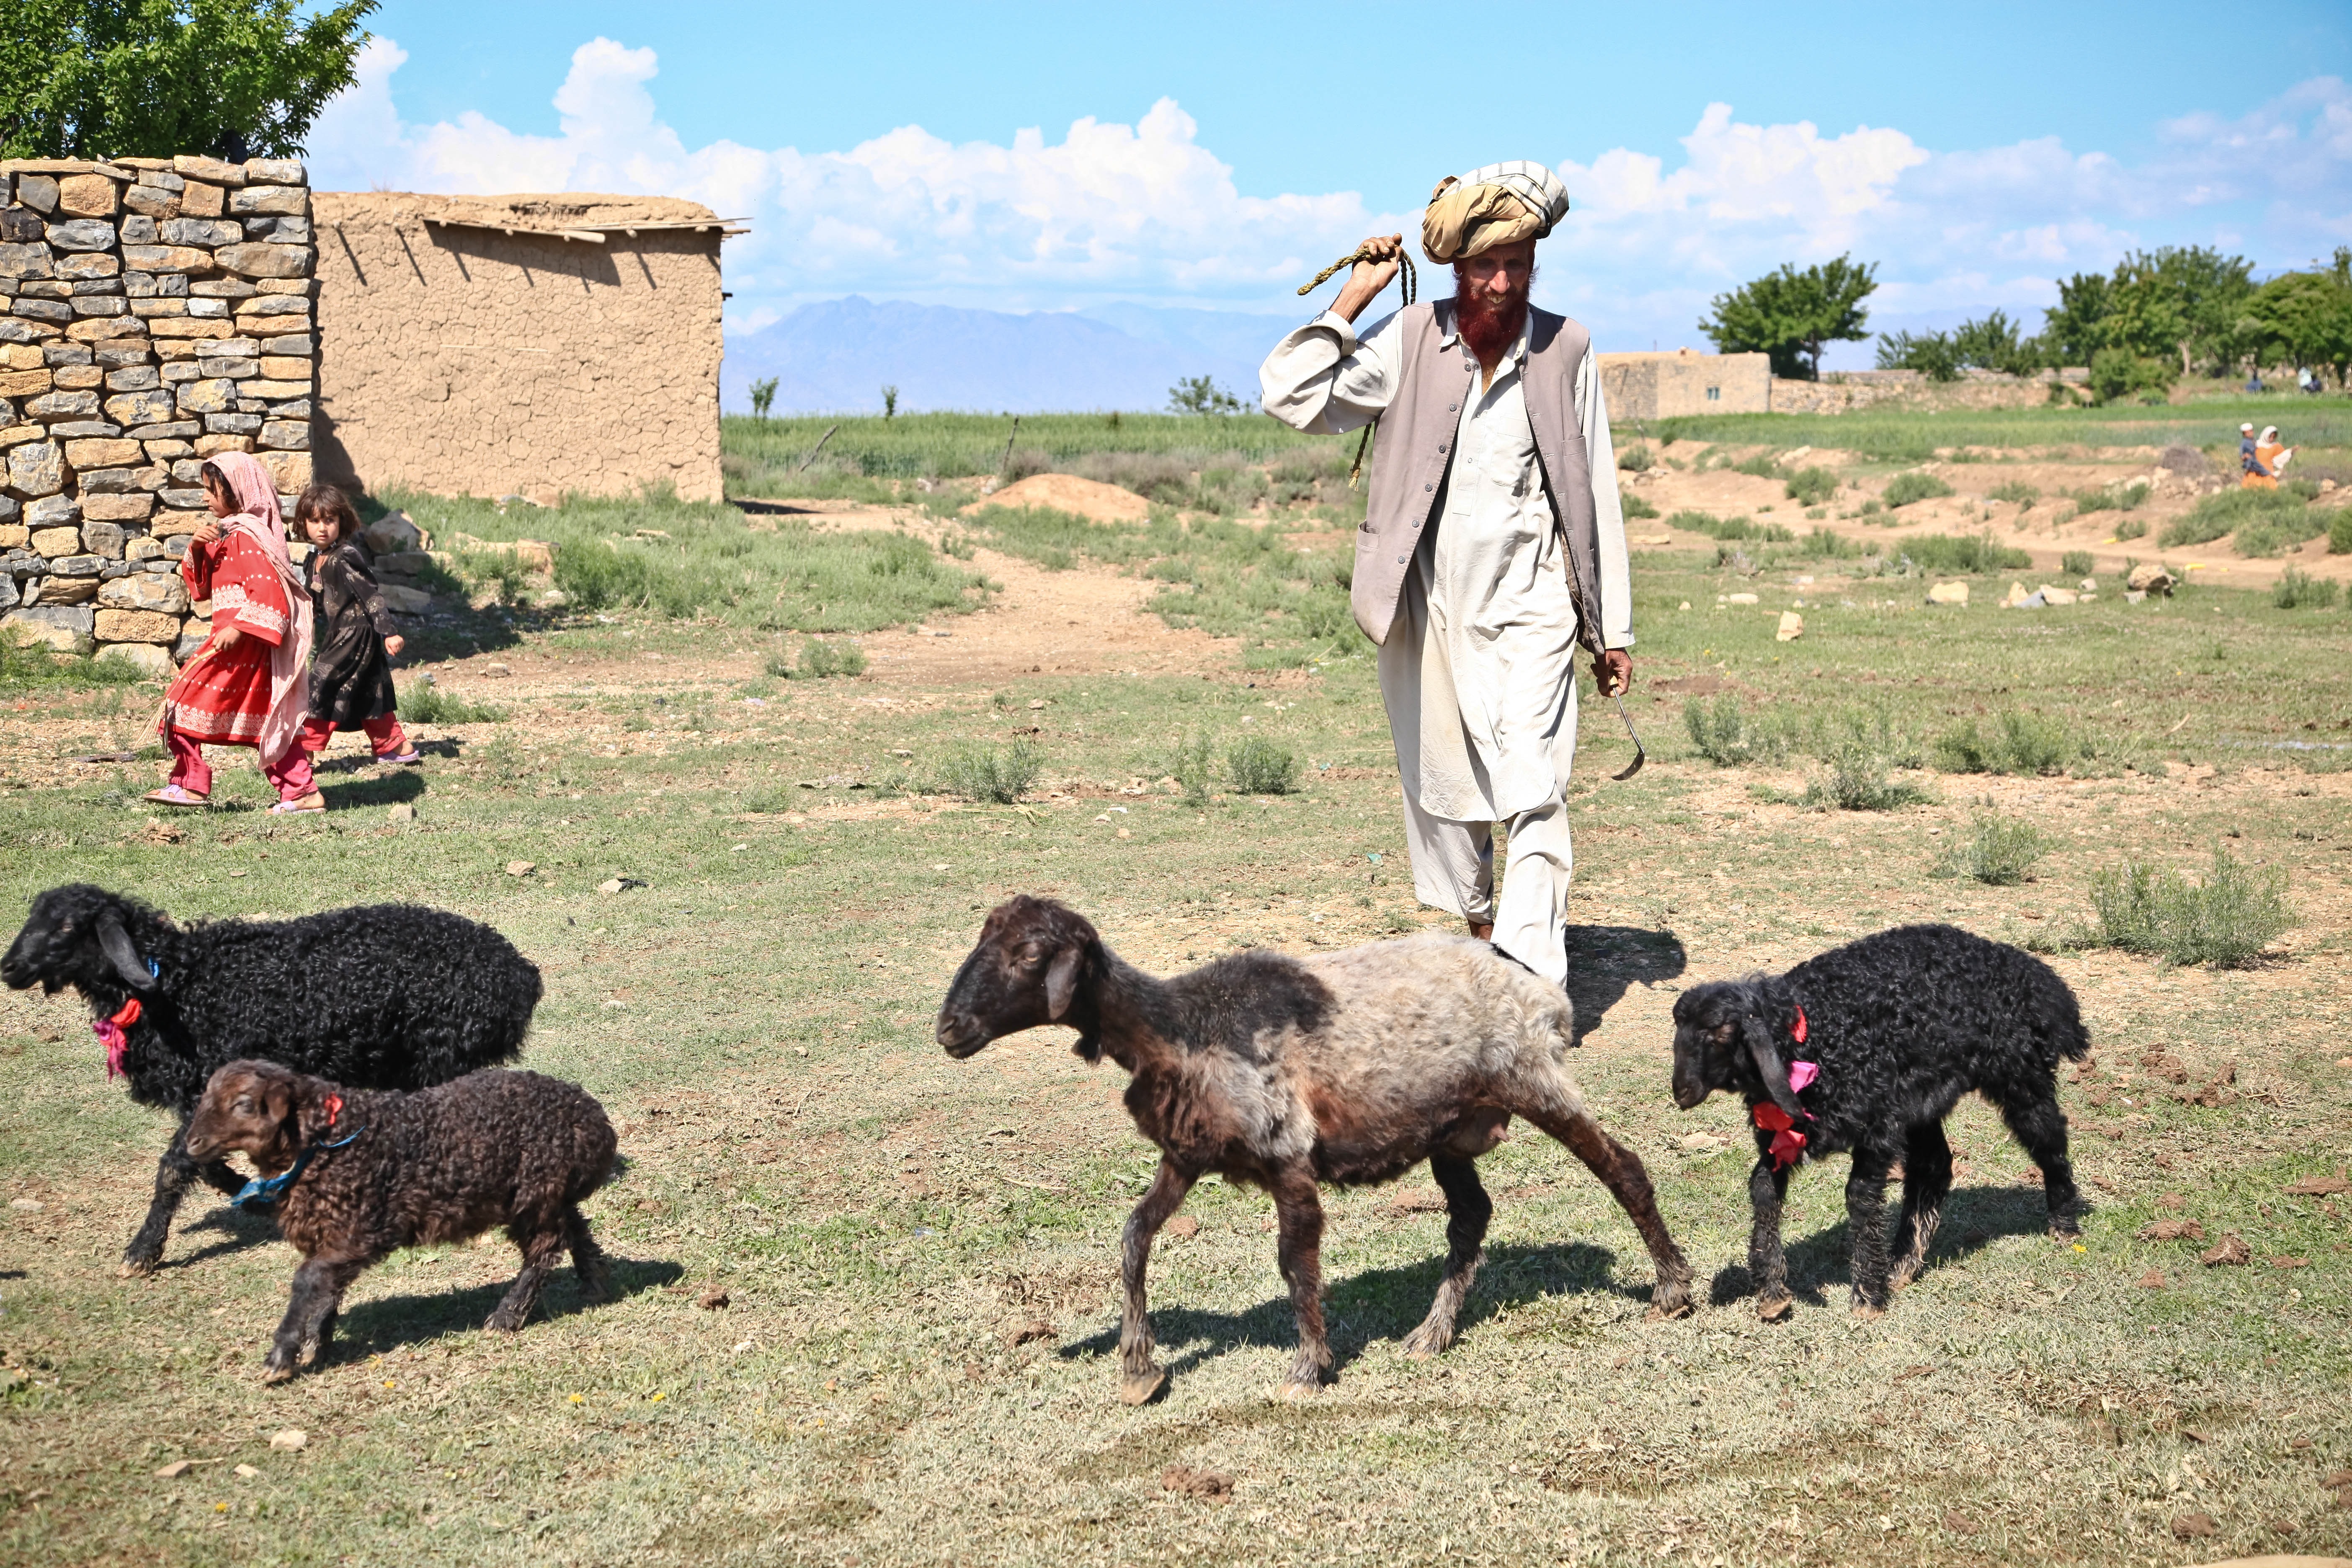
man, working, grass, outdoor, people, field, farm, meadow, countryside, dog, flock, male, rural, herd, farming, pasture, livestock, sheep, mammal, care, agriculture, lifestyle, wool, lamb, ethnic, farmer, shepherd, outdoors, children, animals, culture, trade, domestic, traditional, afghanistan, dog like mammal